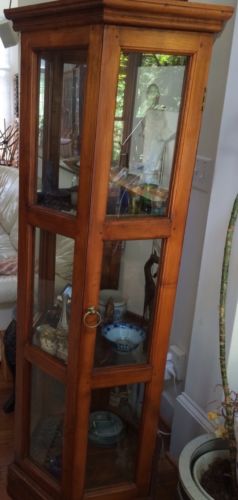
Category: cabinet